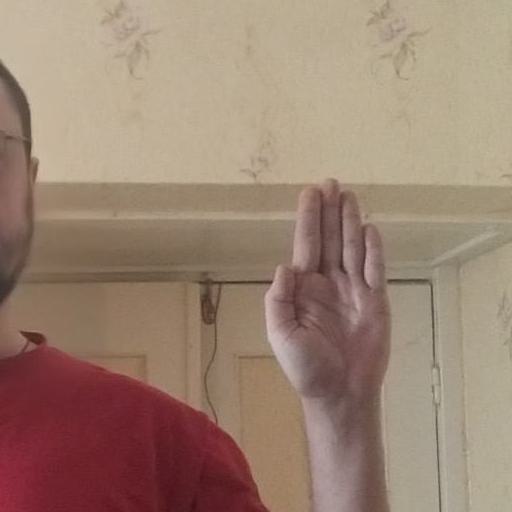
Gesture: stop